Bedford Stuyvesant Restoration Corporation

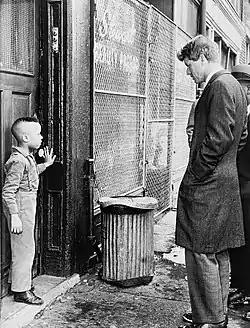
Senator Robert F. Kennedy speaks with a boy during his tour of Bedford–Stuyvesant

Late in 1965 Robert F. Kennedy, the junior senator of New York, decided to give an address on race and poverty. Disturbed by the Watts riots in Los Angeles, he was worried that America's racial crisis was shifting from the rural South to the urban North. He was also concerned that white support for black demands within the community was declining and that race relations were near to boiling over.